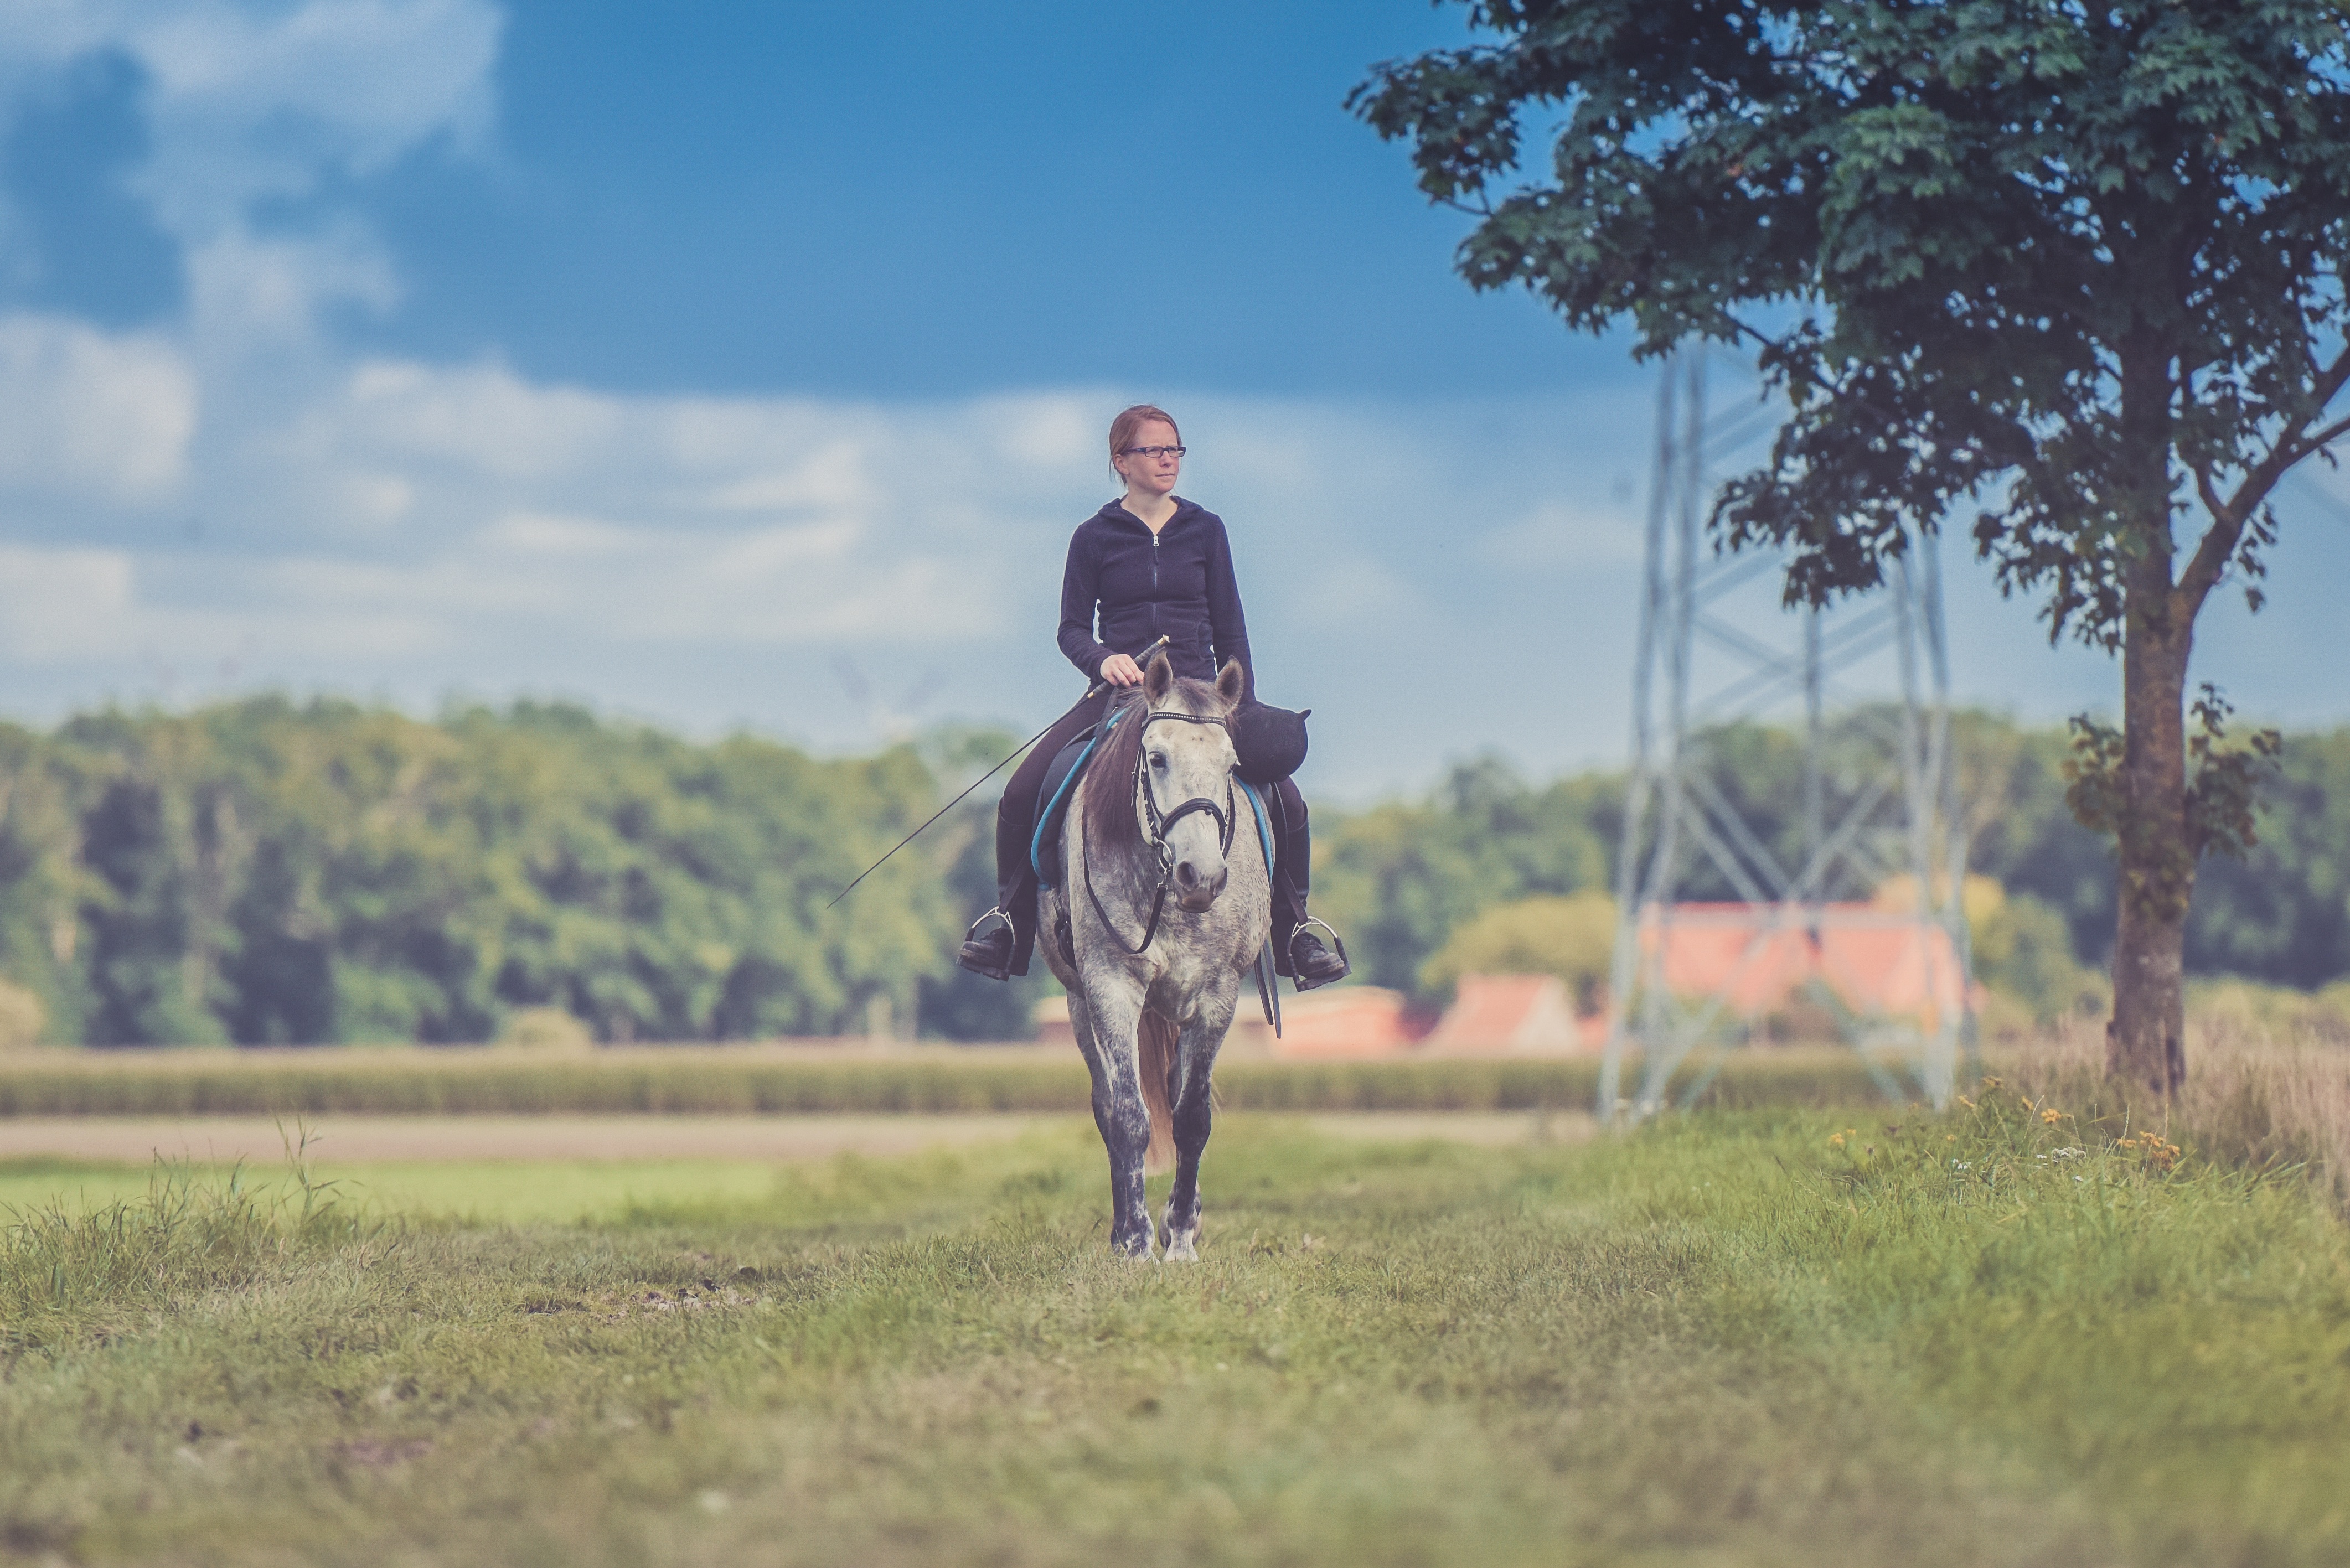
landscape, prairie, ranch, horse, rural area, equestrianism, eventing, trail riding, horse like mammal, animal sports, equestrian sport